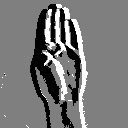
ASL letter: b